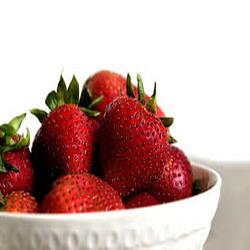
Label: Strawberry